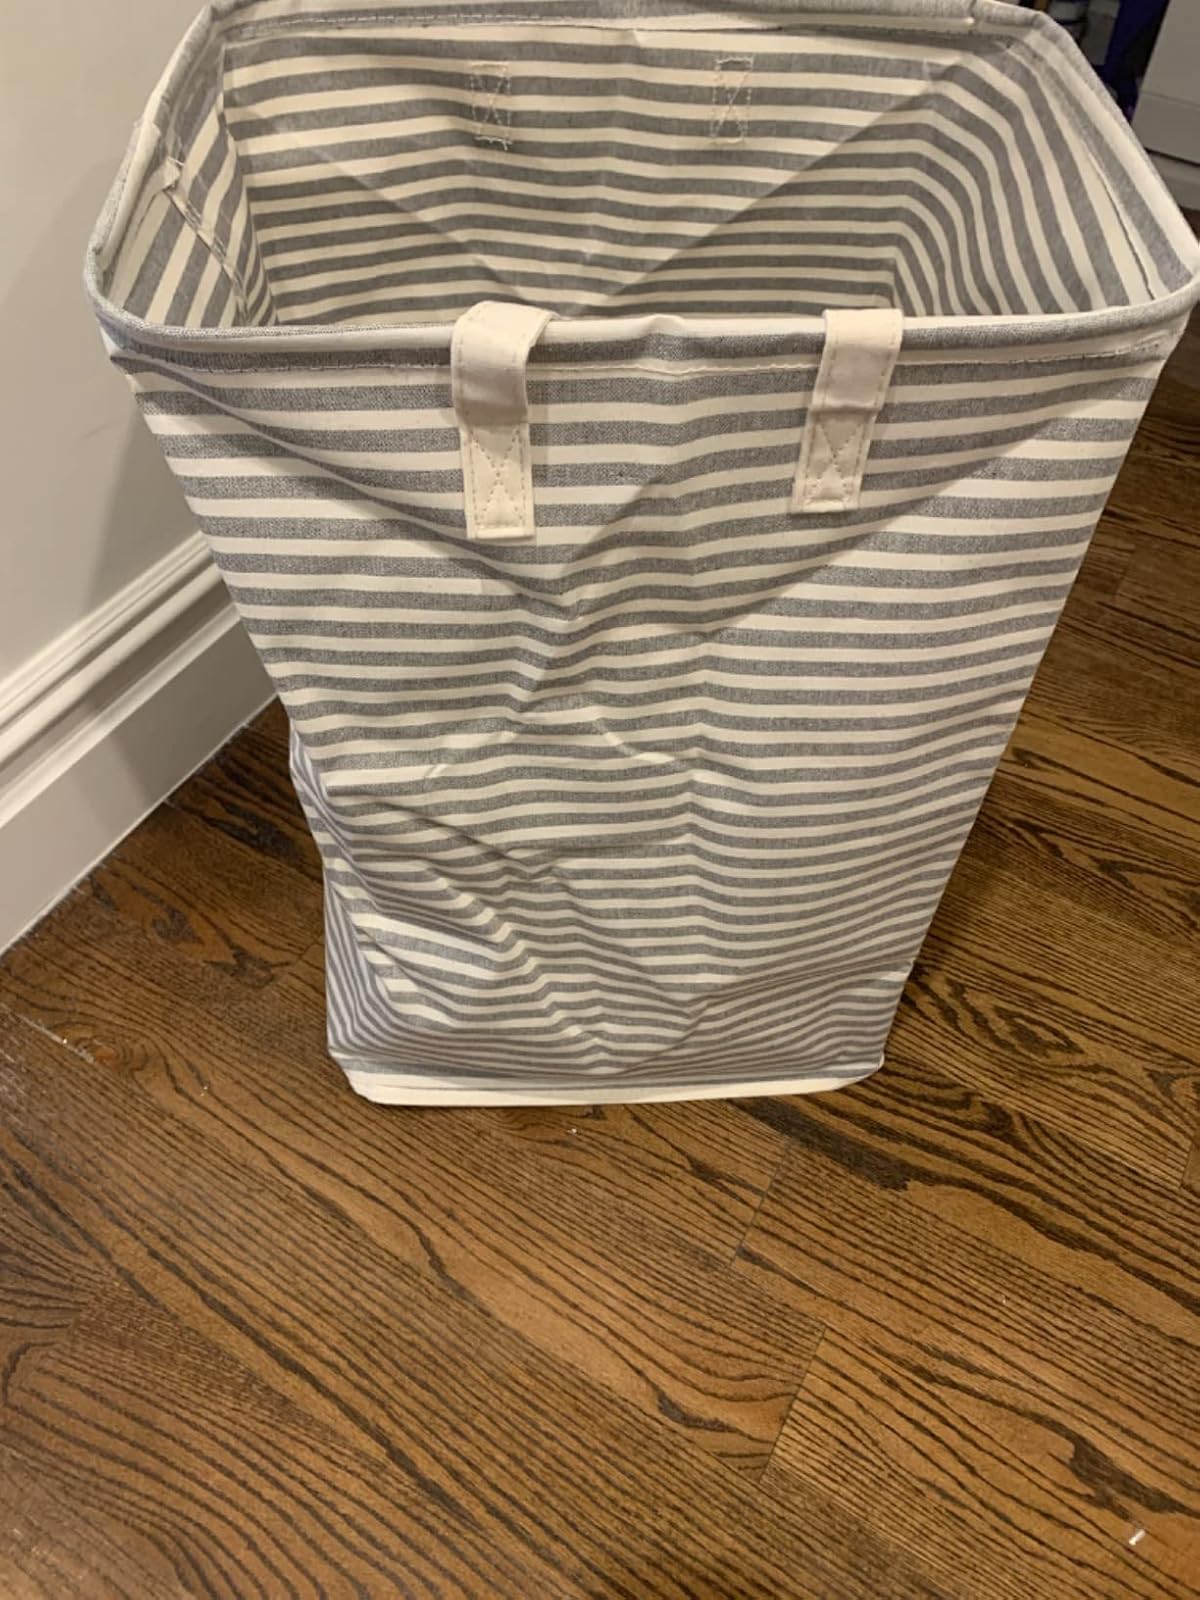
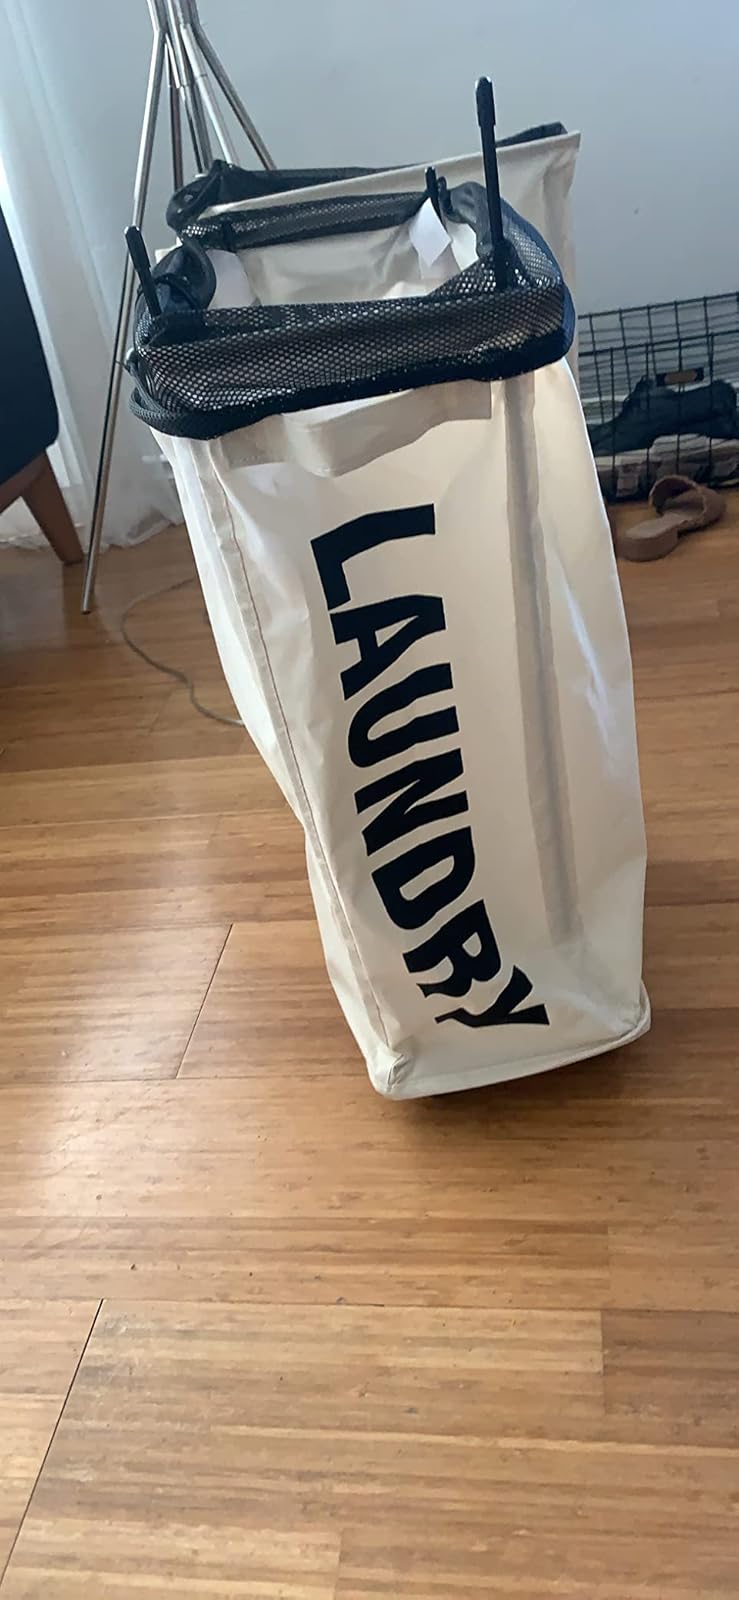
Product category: items_hamper
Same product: no